MRT (Bangkok)

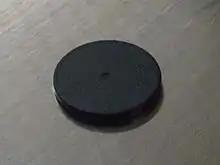
Round black token

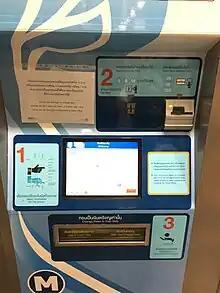
Bangkok MRT ticketing machine on an MRT station

The ticketing system for the Blue and Purple Lines uses RFID contactless technology with round tokens issued for single trips and a contactless stored value card, the MRT Plus card, for frequent travellers. It is planned that a joint ticketing system will be set up so that passengers can use a single ticket on the MRT as well as on the Skytrain. Multi-storey park & ride facilities are provided at Lat Phrao and Thailand Cultural Centre. Motorists who park their cars within station parking facilities are issued with additional contactless smartcards and they need to have them electronically stamped at their destination station.